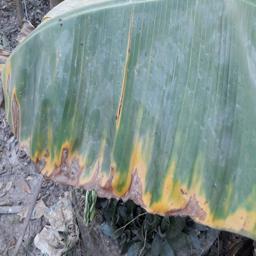
Label: POTASSIUM DEFICIENCY